Mitsubishi Proudia

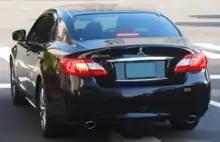
Rear view

In early 2012, Mitsubishi Motors was cooperating with Nissan to sell their own version of the second-generation Nissan Fuga under the Proudia name after an 11-year hiatus, and sales of the Fuga-based Proudia started July 26, 2012. A stretched wheelbase hybrid version was also sold as the Dignity.